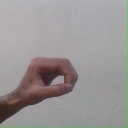
अक्षर: औ